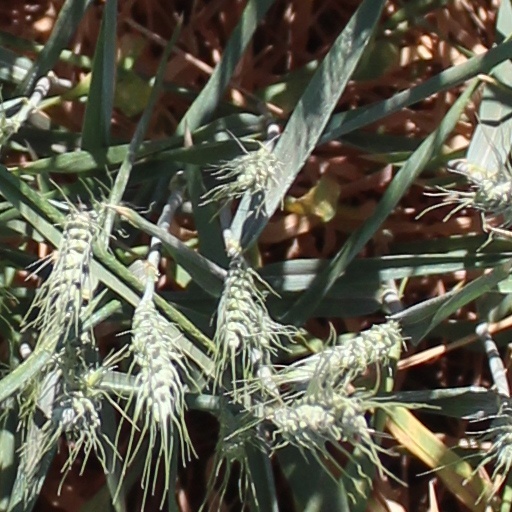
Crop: wheat